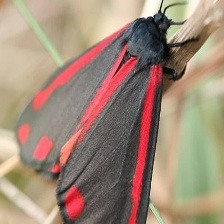
Species: CINNABAR MOTH